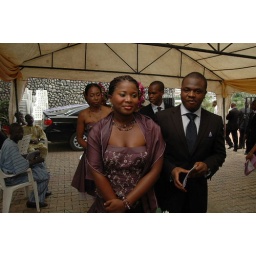
The bridal train and grooms men walking in